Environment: lab
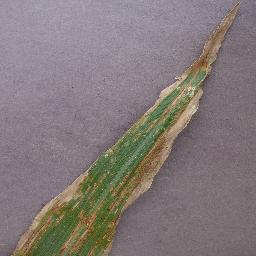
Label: northern_corn_leaf_blight